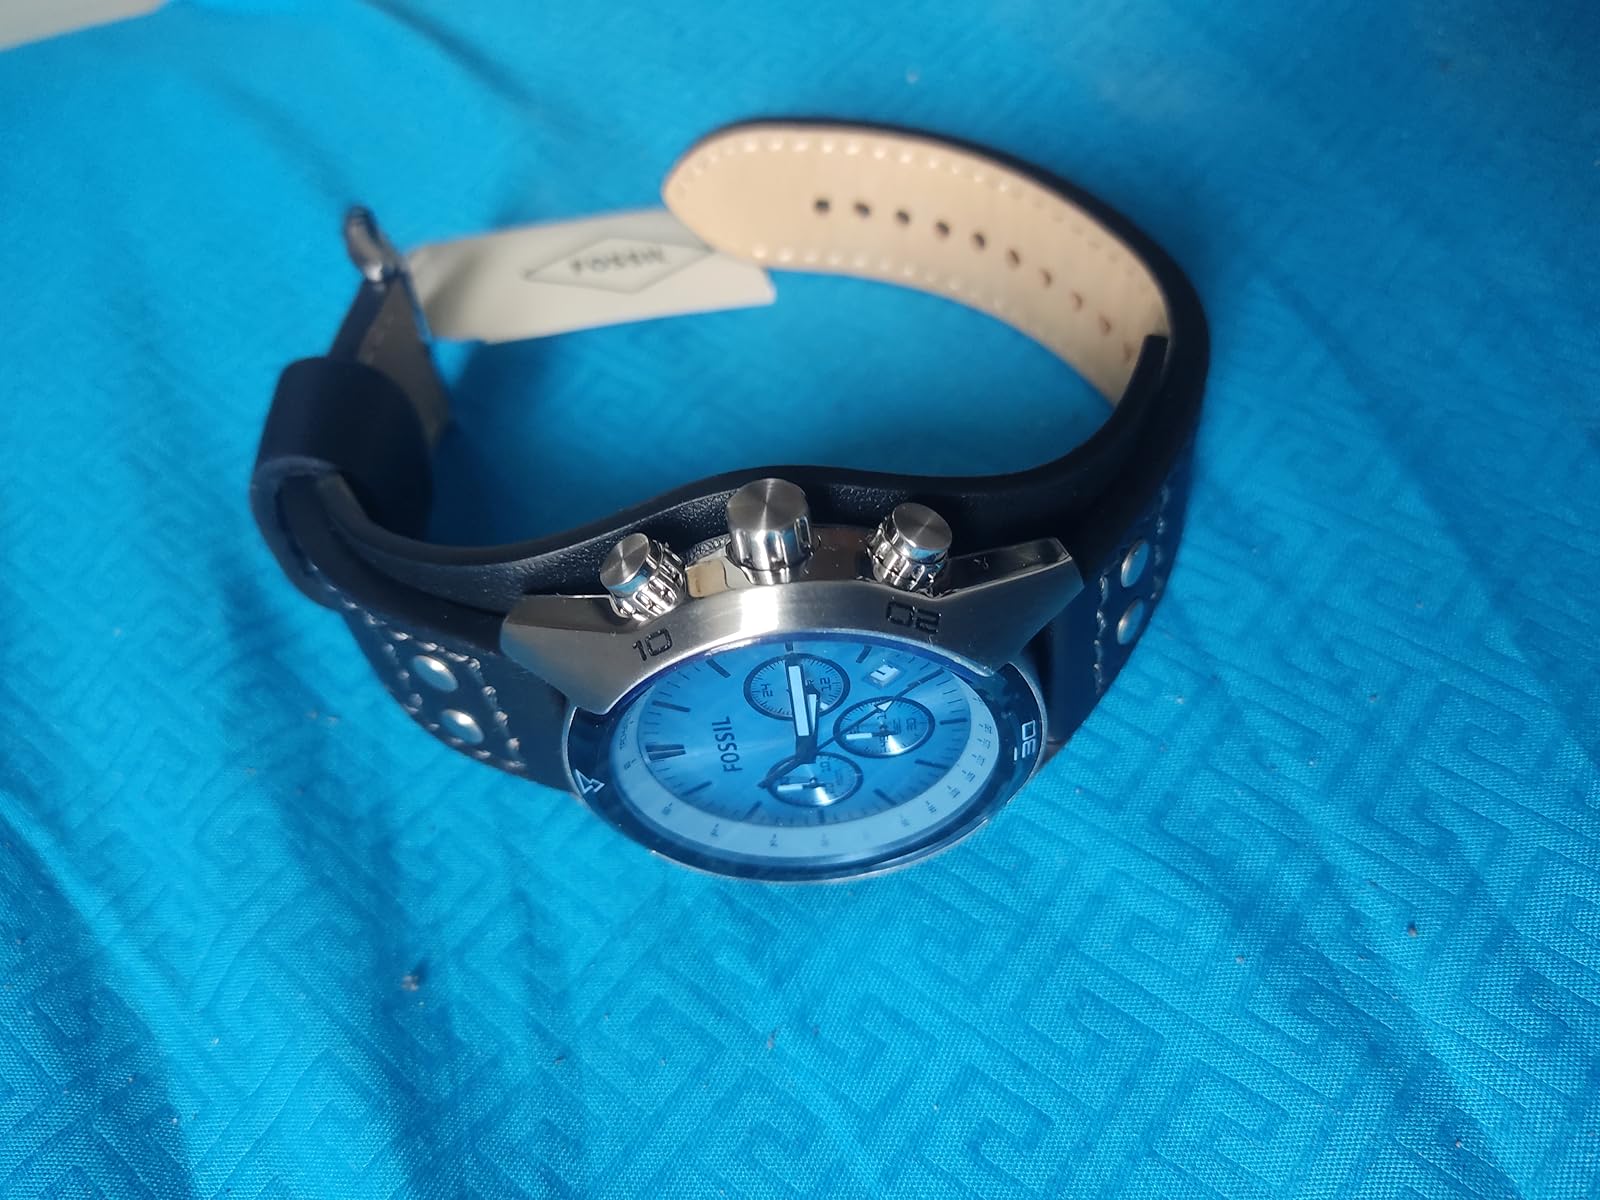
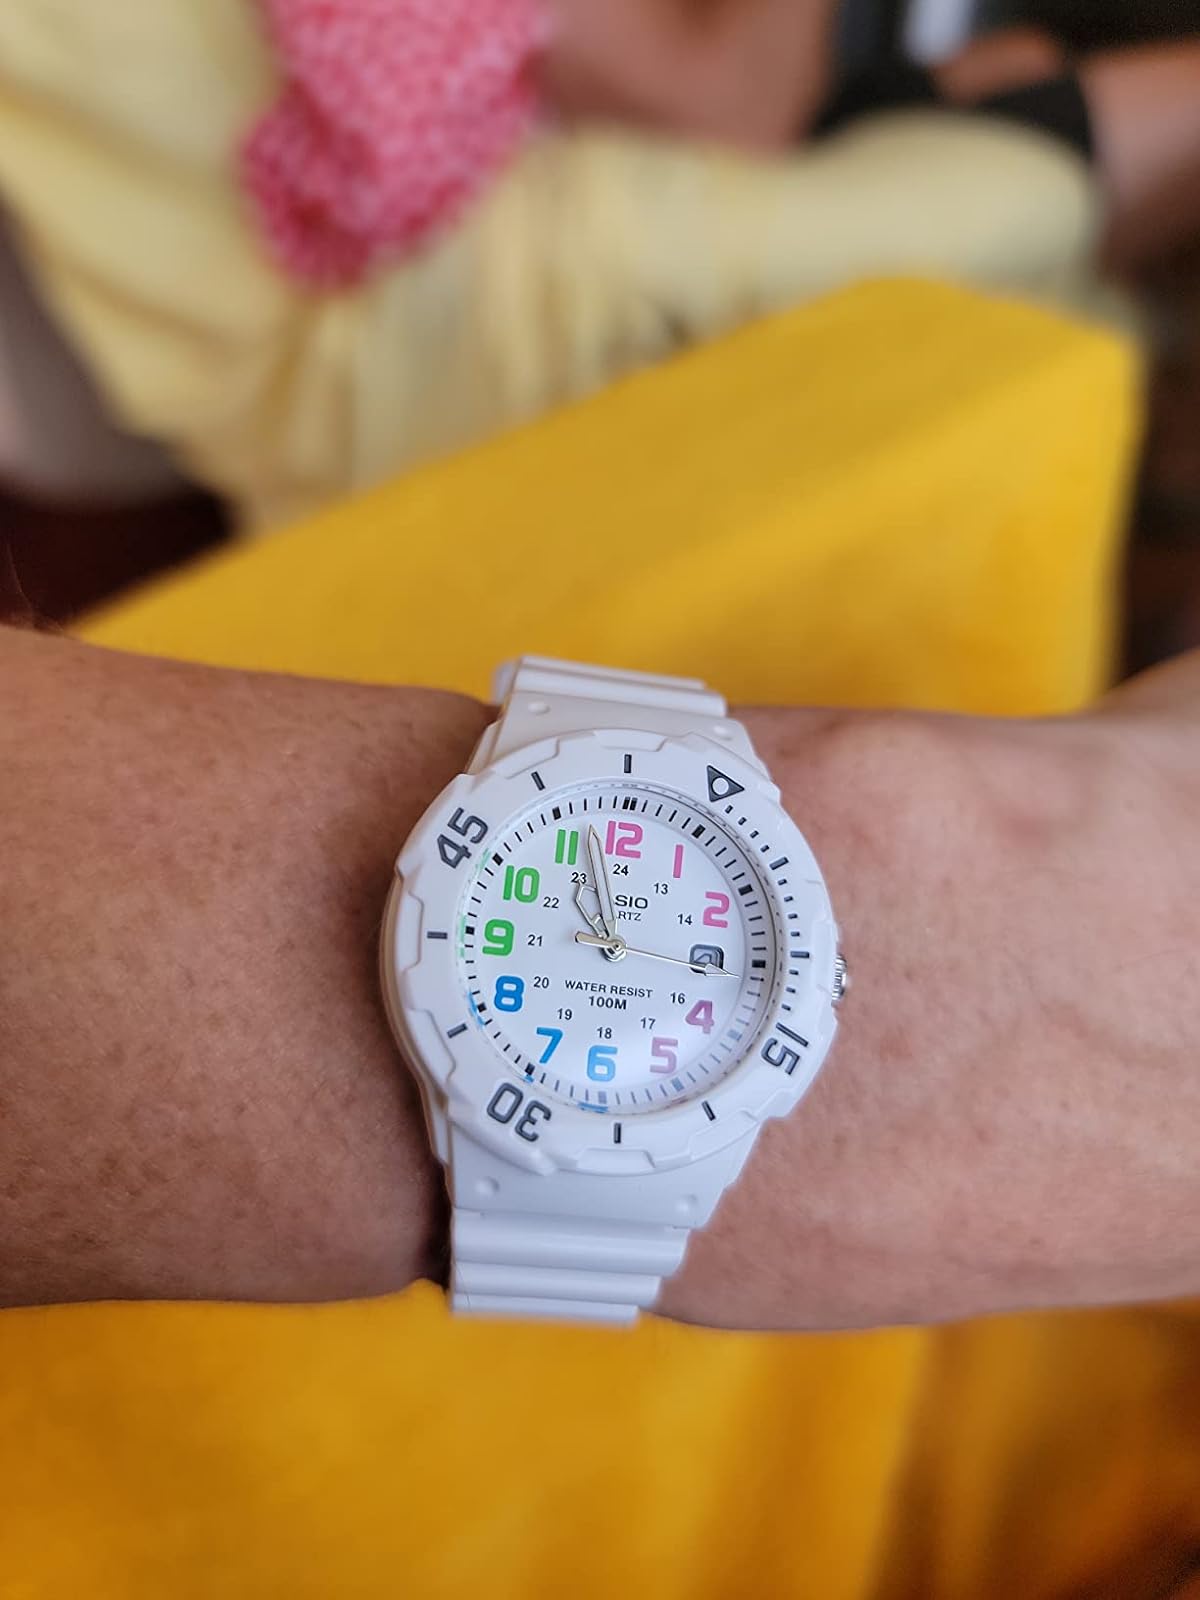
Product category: accessories_watch
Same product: no